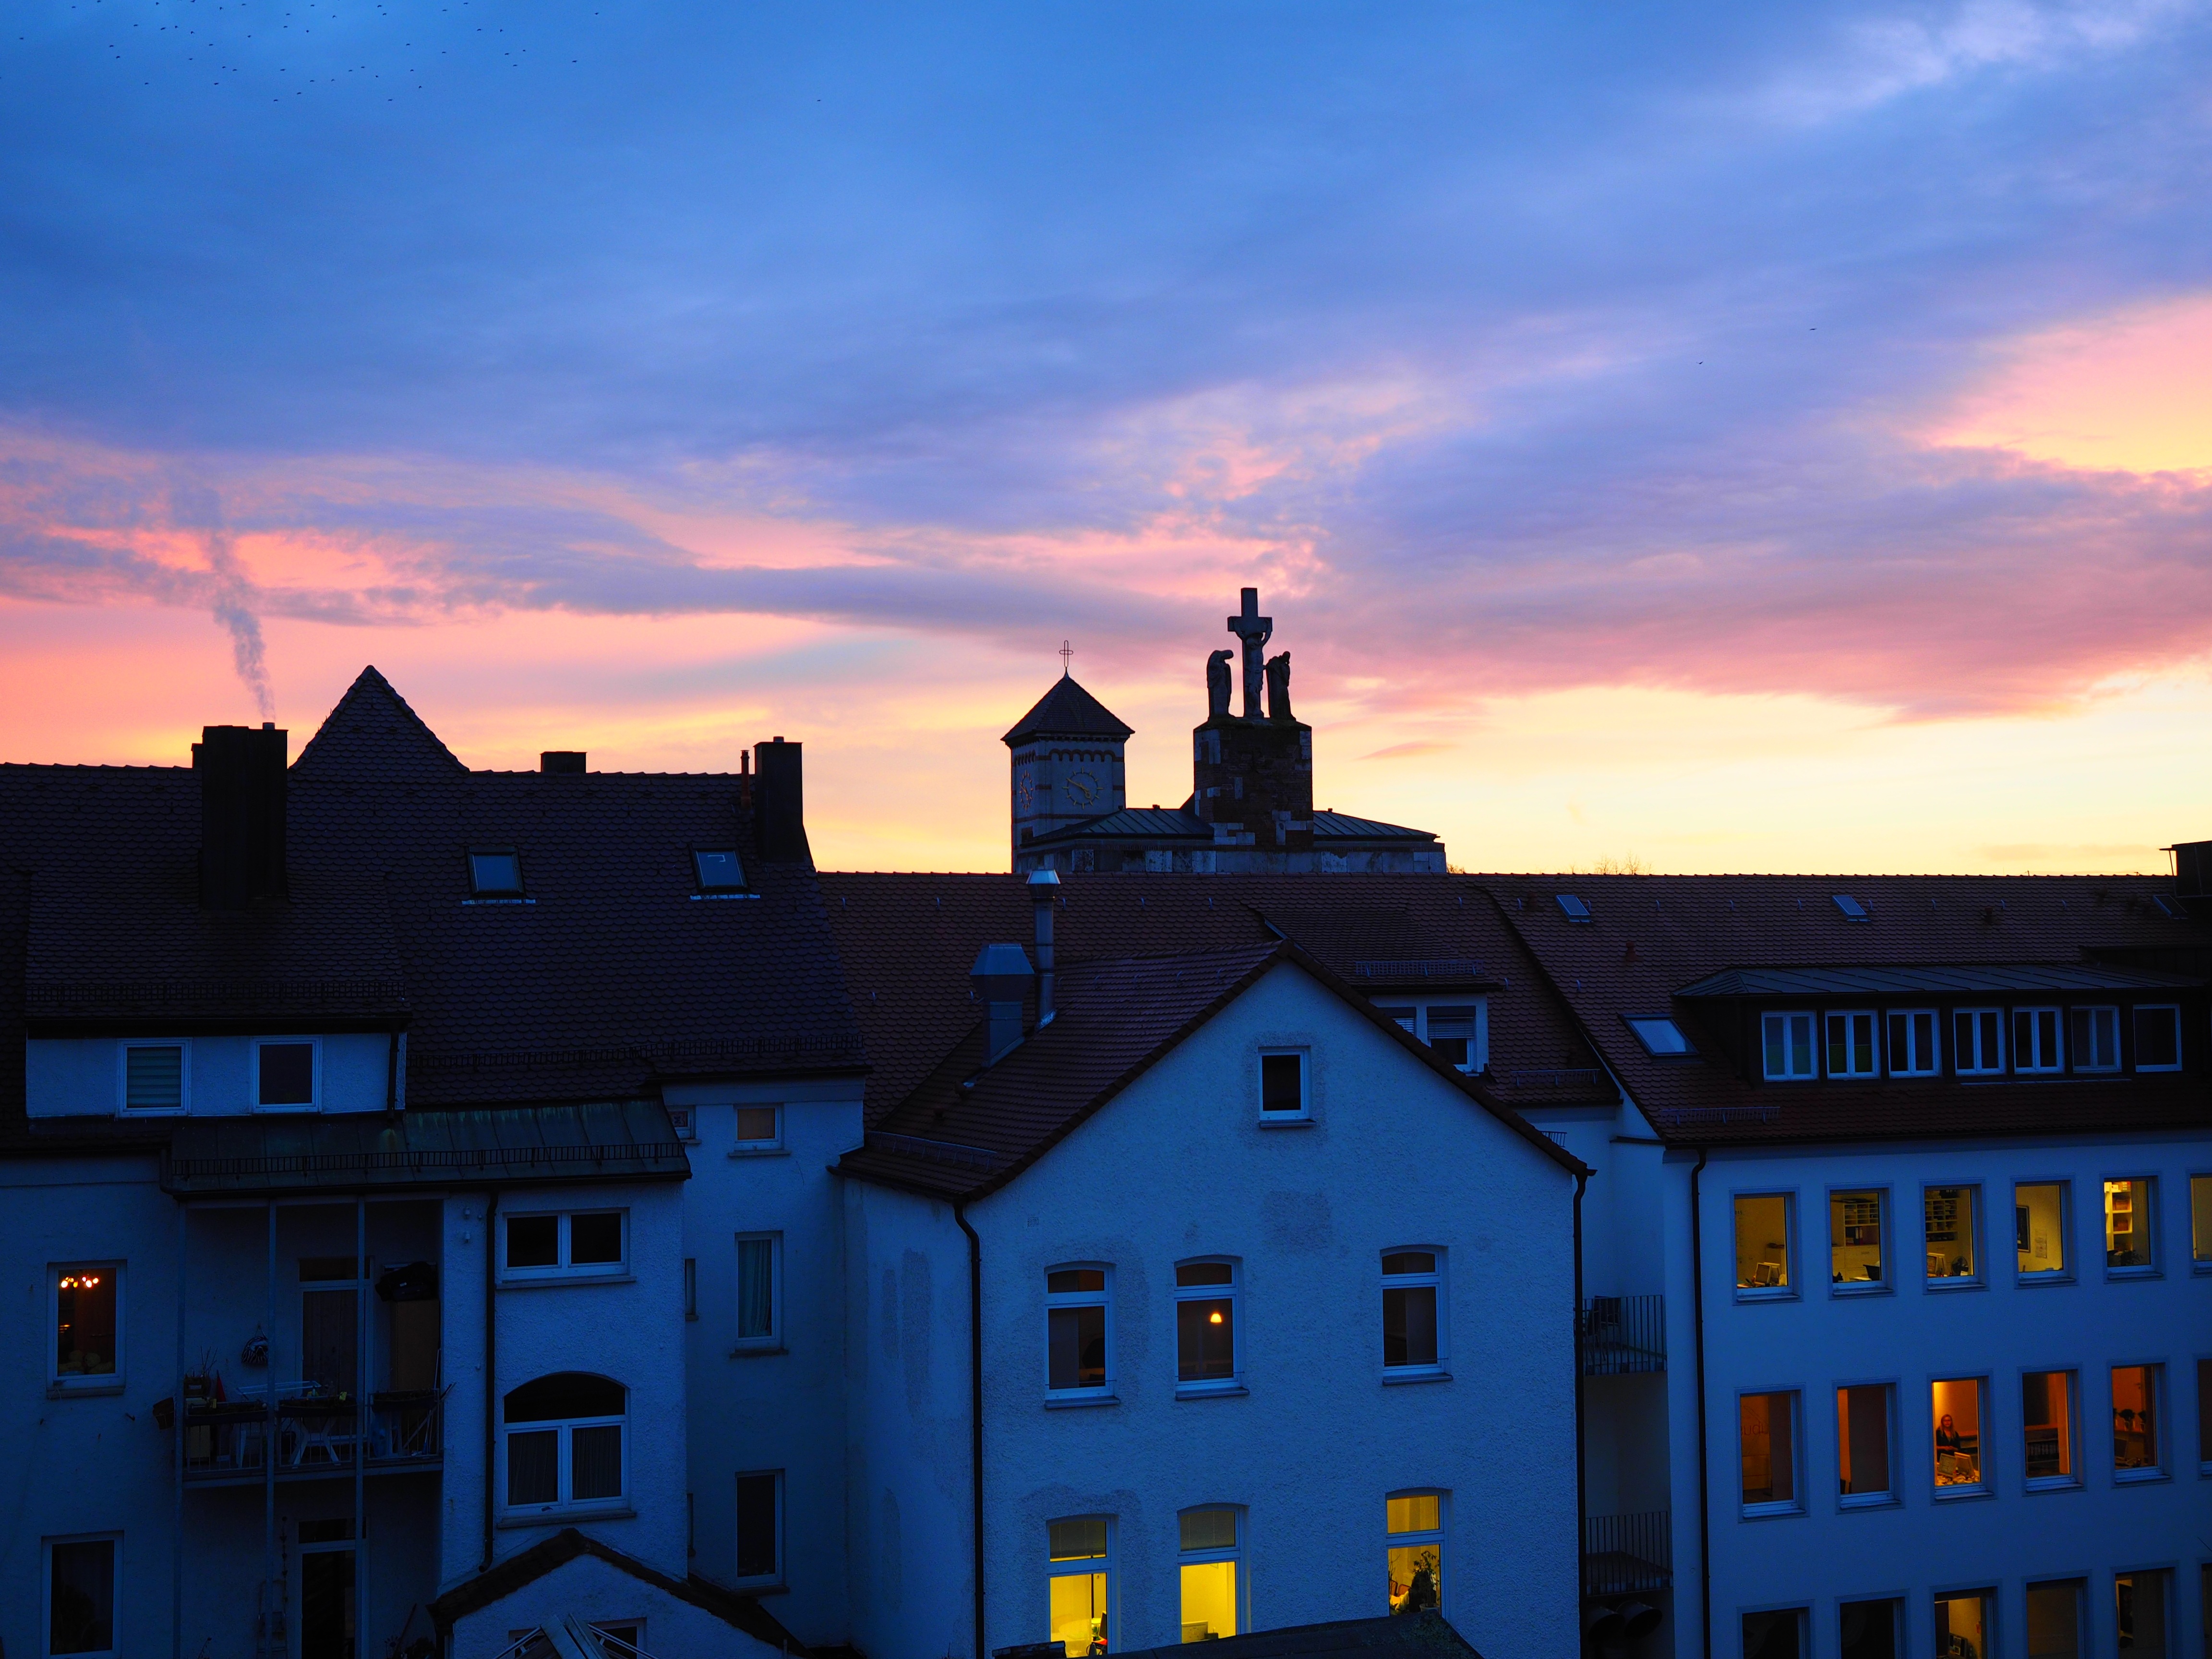
cold, winter, cloud, sky, sunset, night, house, morning, window, dawn, city, cityscape, dark, dusk, live, evening, facade, blue, heat, lights, homes, wintry, urban area